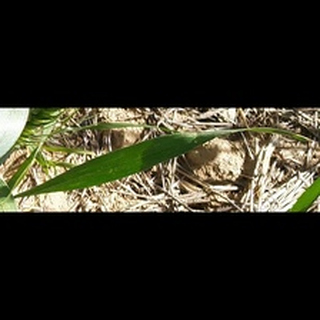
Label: healthy_wheat